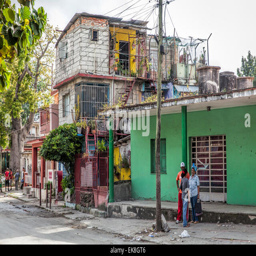
shanty town in a poor suburb